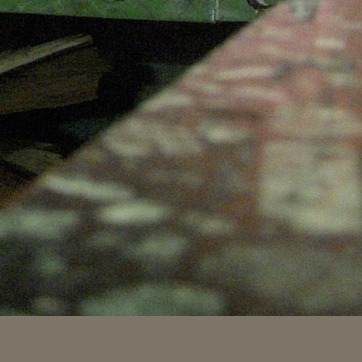
Material: polishedstone